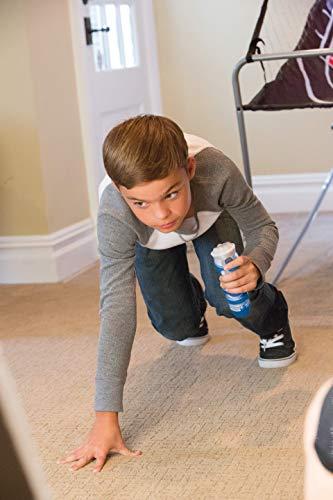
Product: Ultra Dash
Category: Toys & Games | Games & Accessories
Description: Move fast when the colors flash.
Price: $17.50
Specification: ASIN:B06XX79W45|ShippingWeight:12ounces(Viewshippingratesandpolicies)|DomesticShipping:ItemcanbeshippedwithinU.S.|InternationalShipping:ThisitemcanbeshippedtoselectcountriesoutsideoftheU.S.LearnMore|DateFirstAvailable:March29,2017